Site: brandenburg
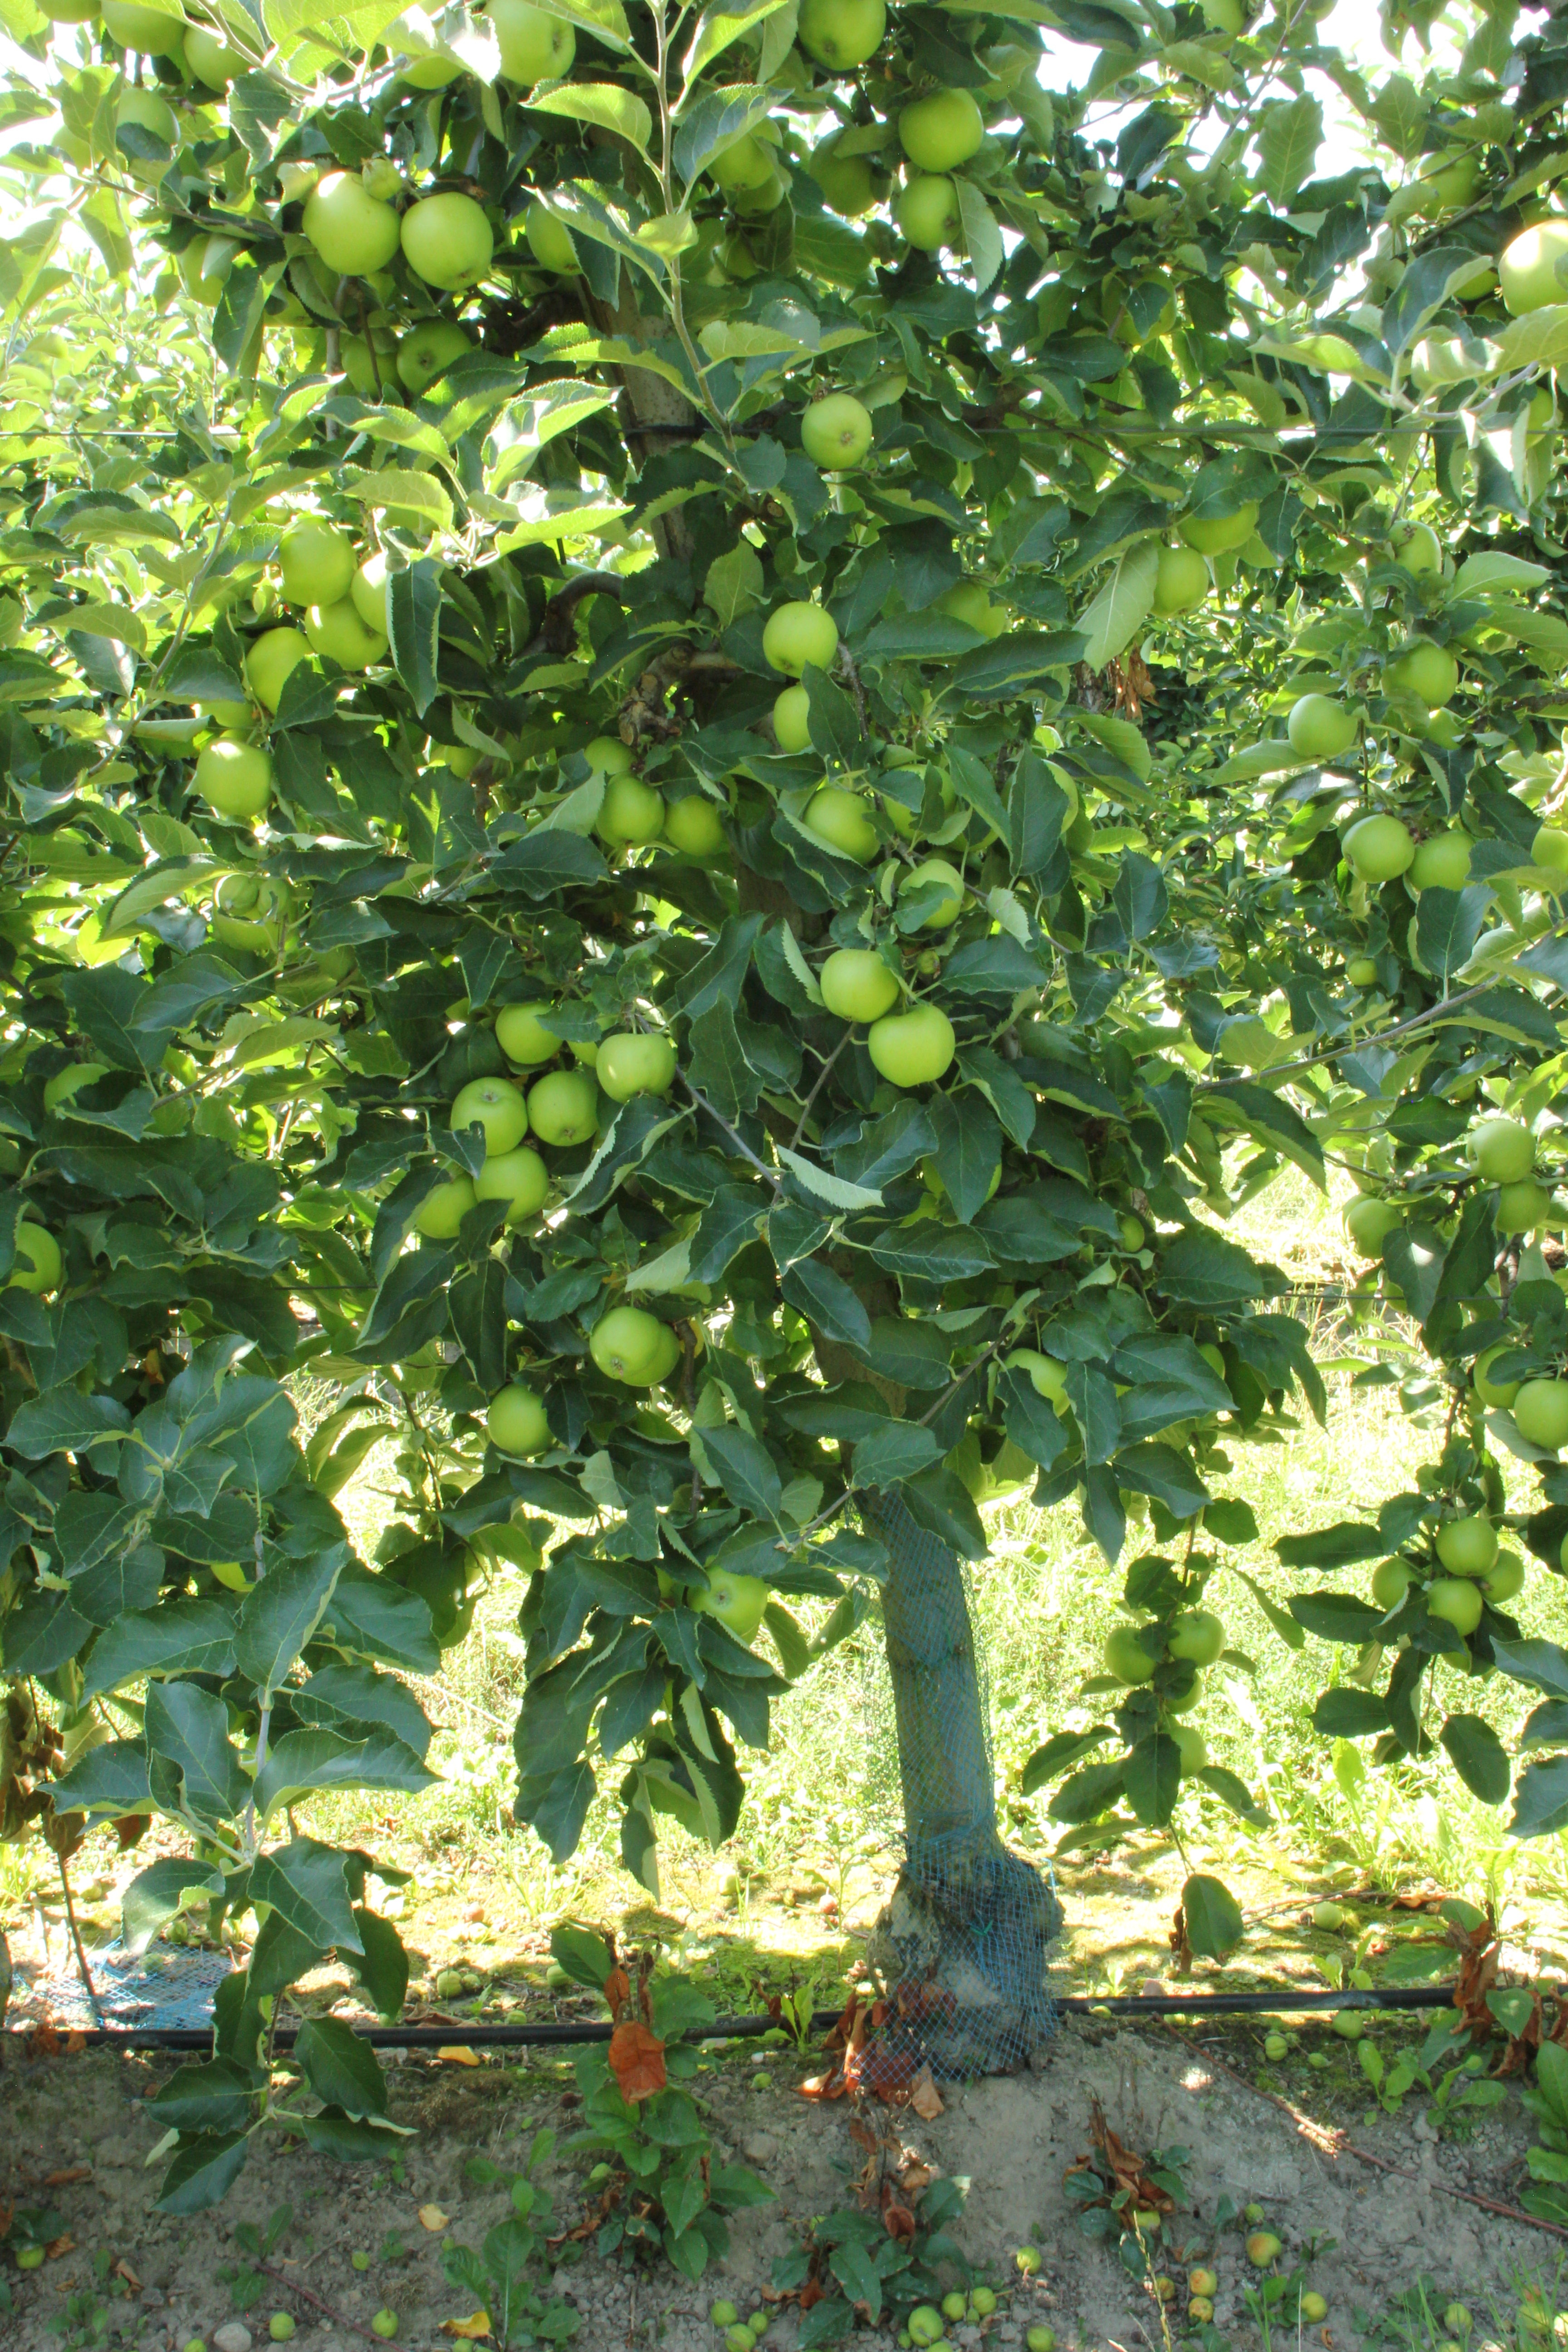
Growth stage (BBCH 77): Development of fruit